Brackett Field

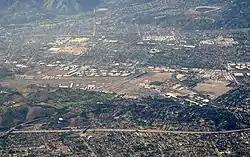
Brackett Field and Pomona Fairplex

Brackett Field is a public airport a mile (2 km) southwest of La Verne, in Los Angeles County, California, United States. It was named after astronomer Frank Parkhurst Brackett (1865–1951).